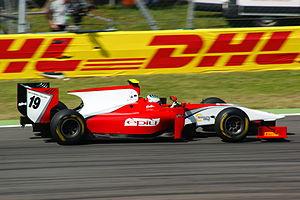
Luca Filippi, né le 9 août 1985 à Savillan, dans la province de Coni dans le Piémont en Italie, est un pilote automobile italien. En 2014, il participe à quelques courses de l'IndyCar Series.
Enzo Coloni Racing Car Systems est une écurie de sport automobile italienne qui a notamment disputé de 1987 à 1991 le championnat du monde de Formule 1. L'écurie a décroché 21 qualifications en Grand Prix mais n'a jamais réussi à inscrire de point en championnat du monde. Le meilleur résultat est une 8ᵉ place et la meilleure qualification une 15ᵉ place sur la grille.